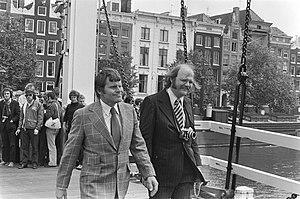
Les diamants sont éternels est un film britannique réalisé par Guy Hamilton et sorti en 1971.
Bruce Glover est un acteur américain né le 2 mai 1932 à Chicago. Père de l'acteur Crispin Glover, il est notamment connu pour son rôle de tueur dans le film Les diamants sont éternels de la saga James Bond. Il donne aujourd'hui des cours de comédie.